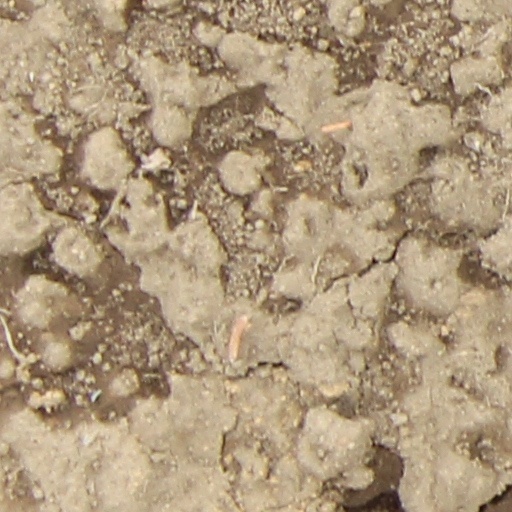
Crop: wheat